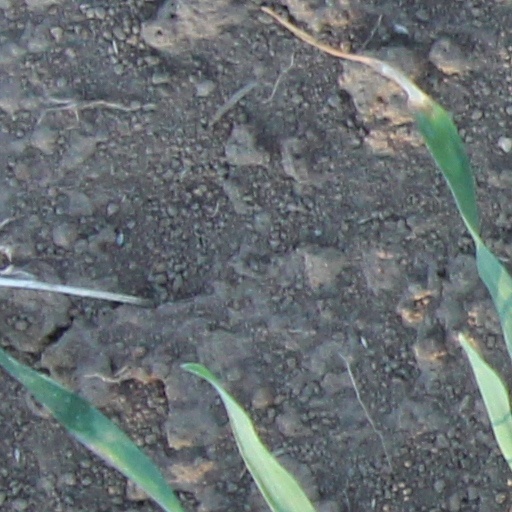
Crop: wheat